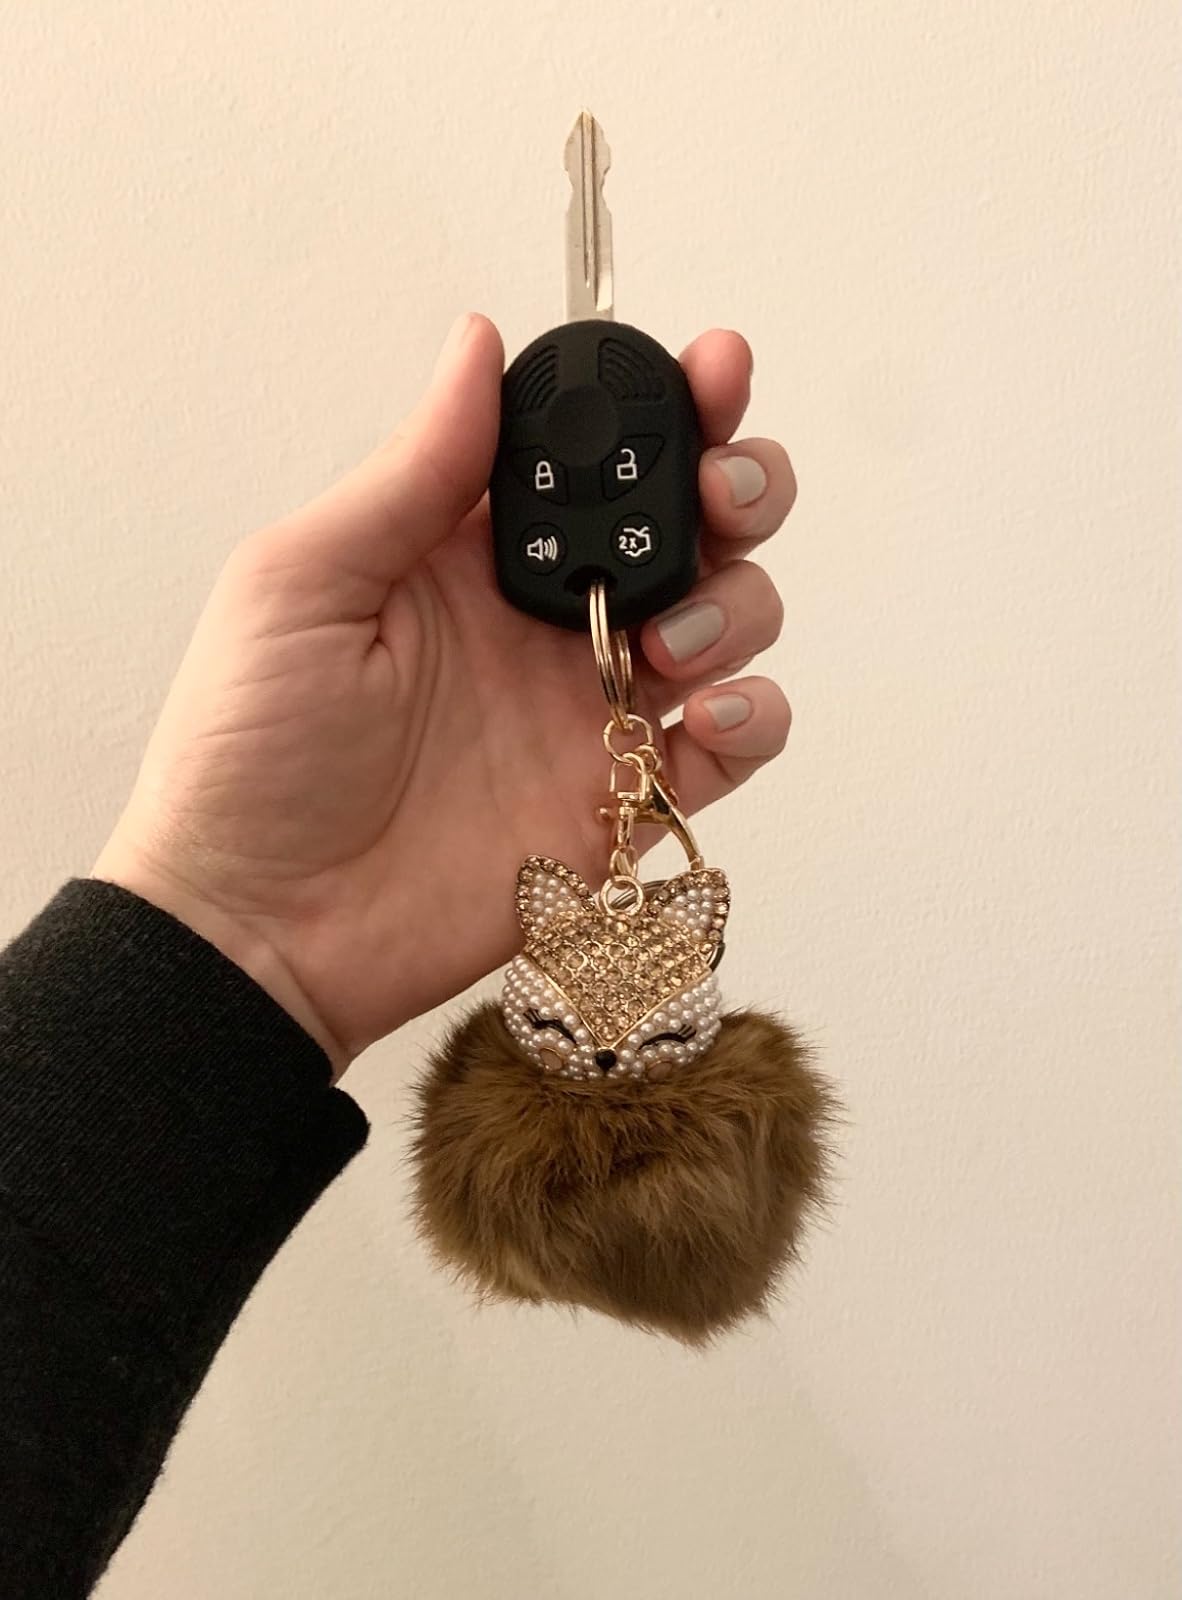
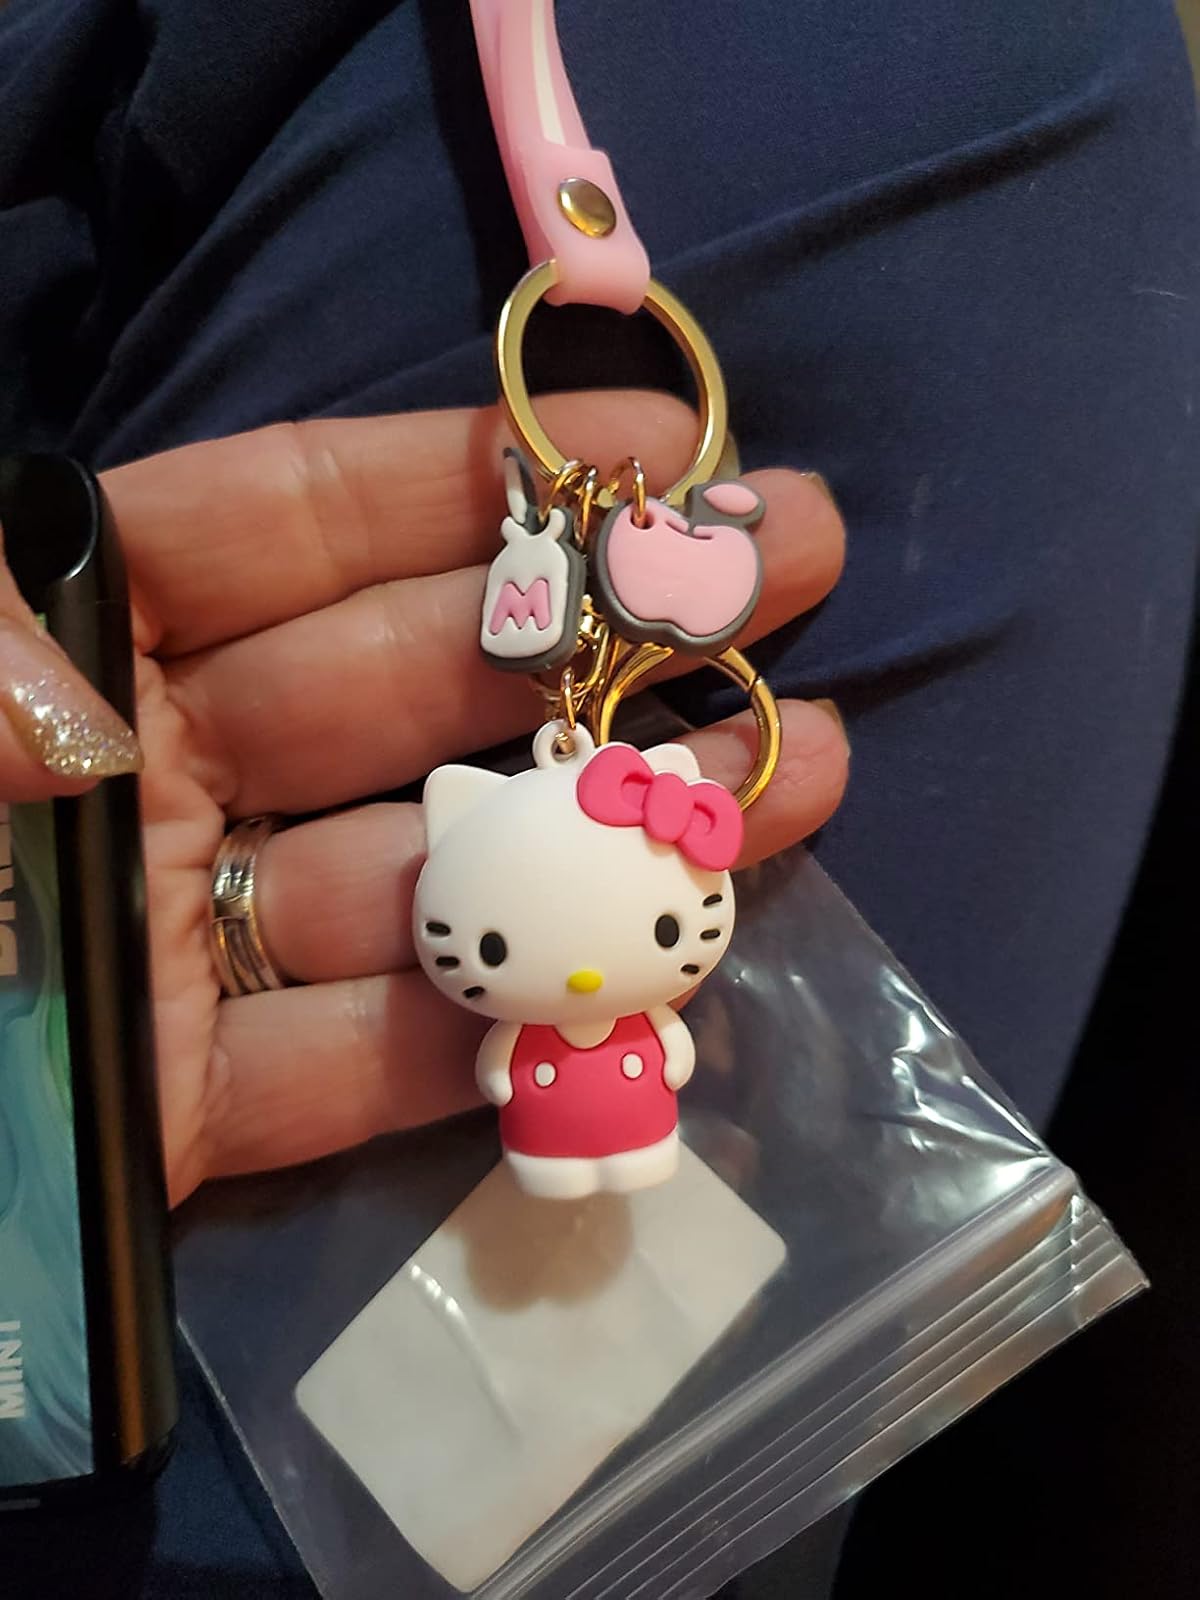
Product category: accessories_keychain
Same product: no